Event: Nepal Earthquake
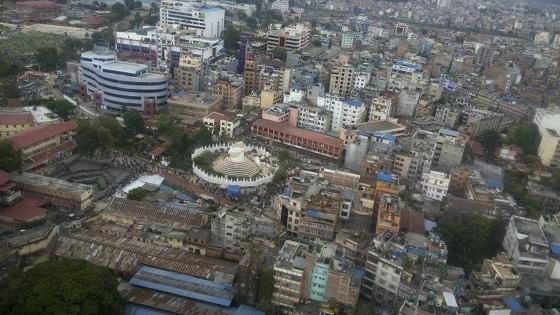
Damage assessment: damage